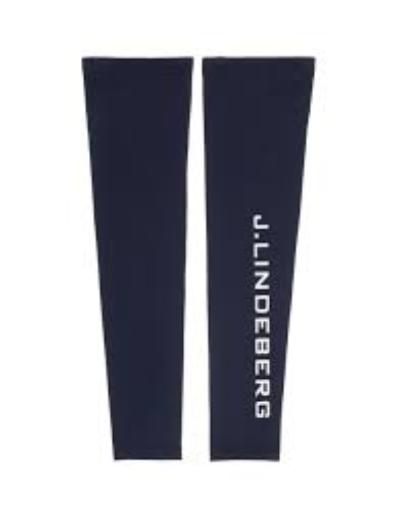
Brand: jlindeberg-1
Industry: Clothes